Santa Maria della Carità, Brescia

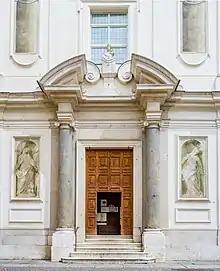
Detail of the facade with two grisaille by Enrico Albrici.

Santa Maria della Carità or just known as the Carità, or the church of the "Buon Pastore", is a Baroque-style, Roman Catholic church located on Via dei Musei corner via Rosa in Brescia, region of Lombardy, Italy.